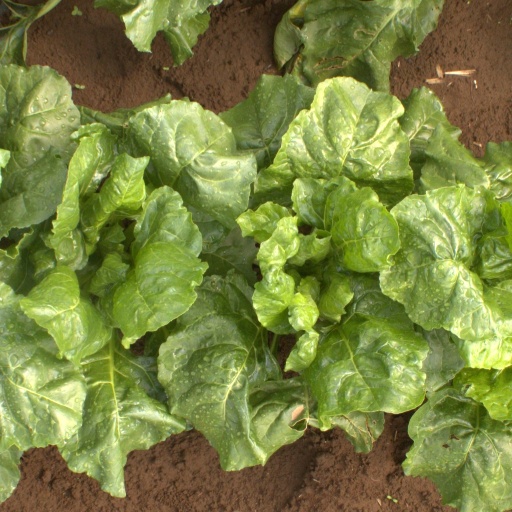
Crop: sugar beet